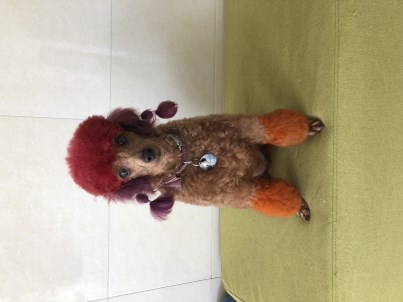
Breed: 2925-n000114-toy_poodle